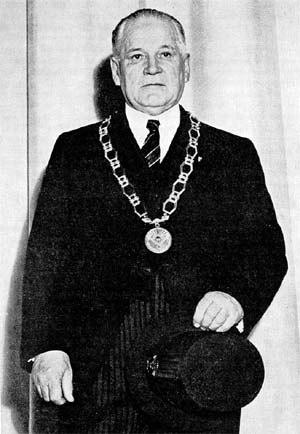
Oskar Wilhelm Louhivuori ou Oskari Wilho Louhivuori est un professeur, chancelier de l'université et sénateur finlandais.